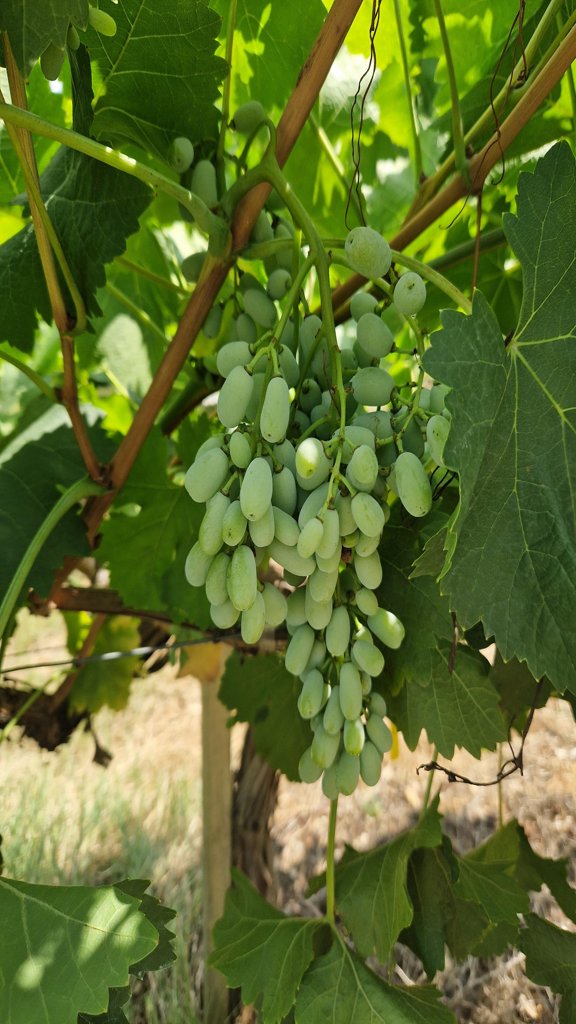
Berries visible: 98
Grape clusters: 4